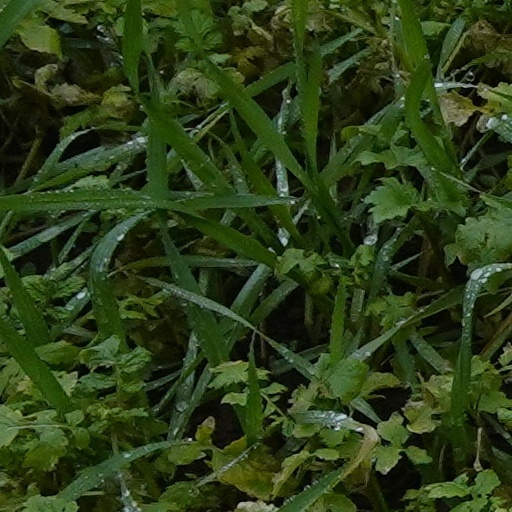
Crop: wheat